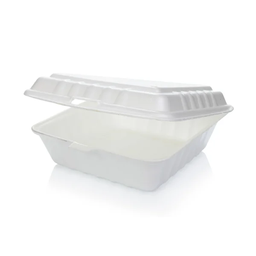
Label: paper